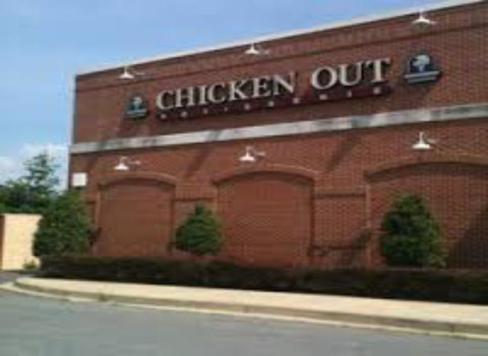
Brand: chicken out rotisserie
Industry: Food